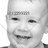
Emotion: happy